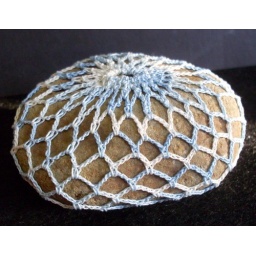
This being the middle crocheted rock I did in a blue to represent the sky...